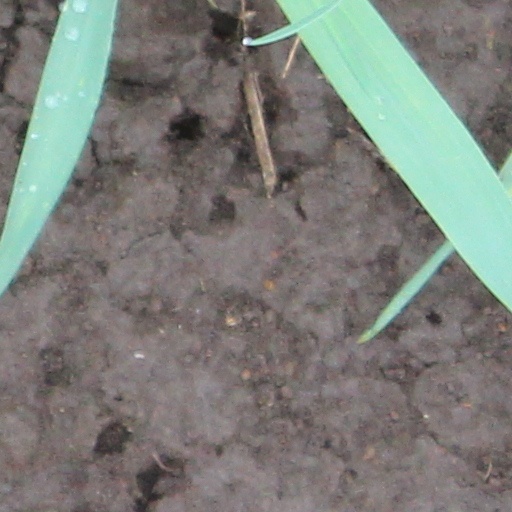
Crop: wheat